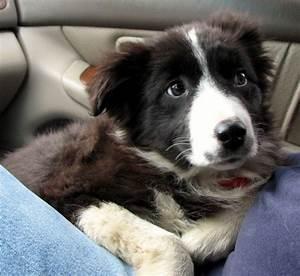
dog